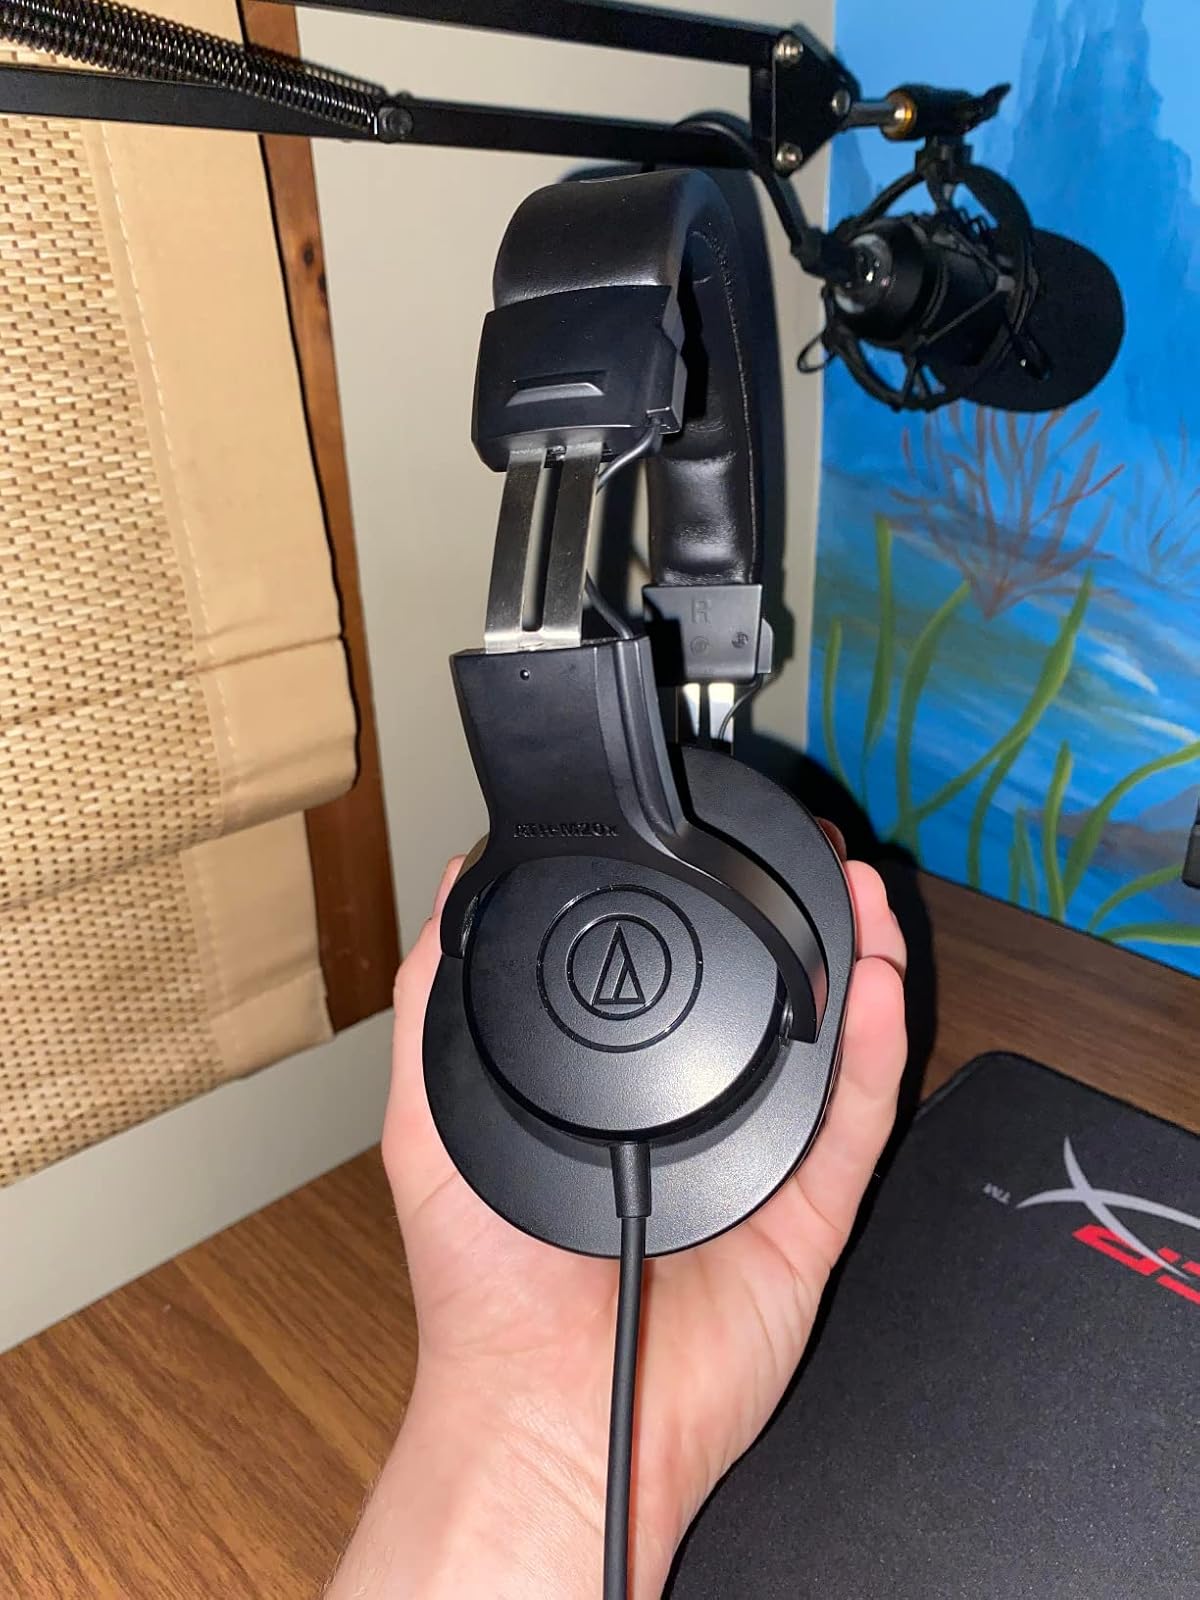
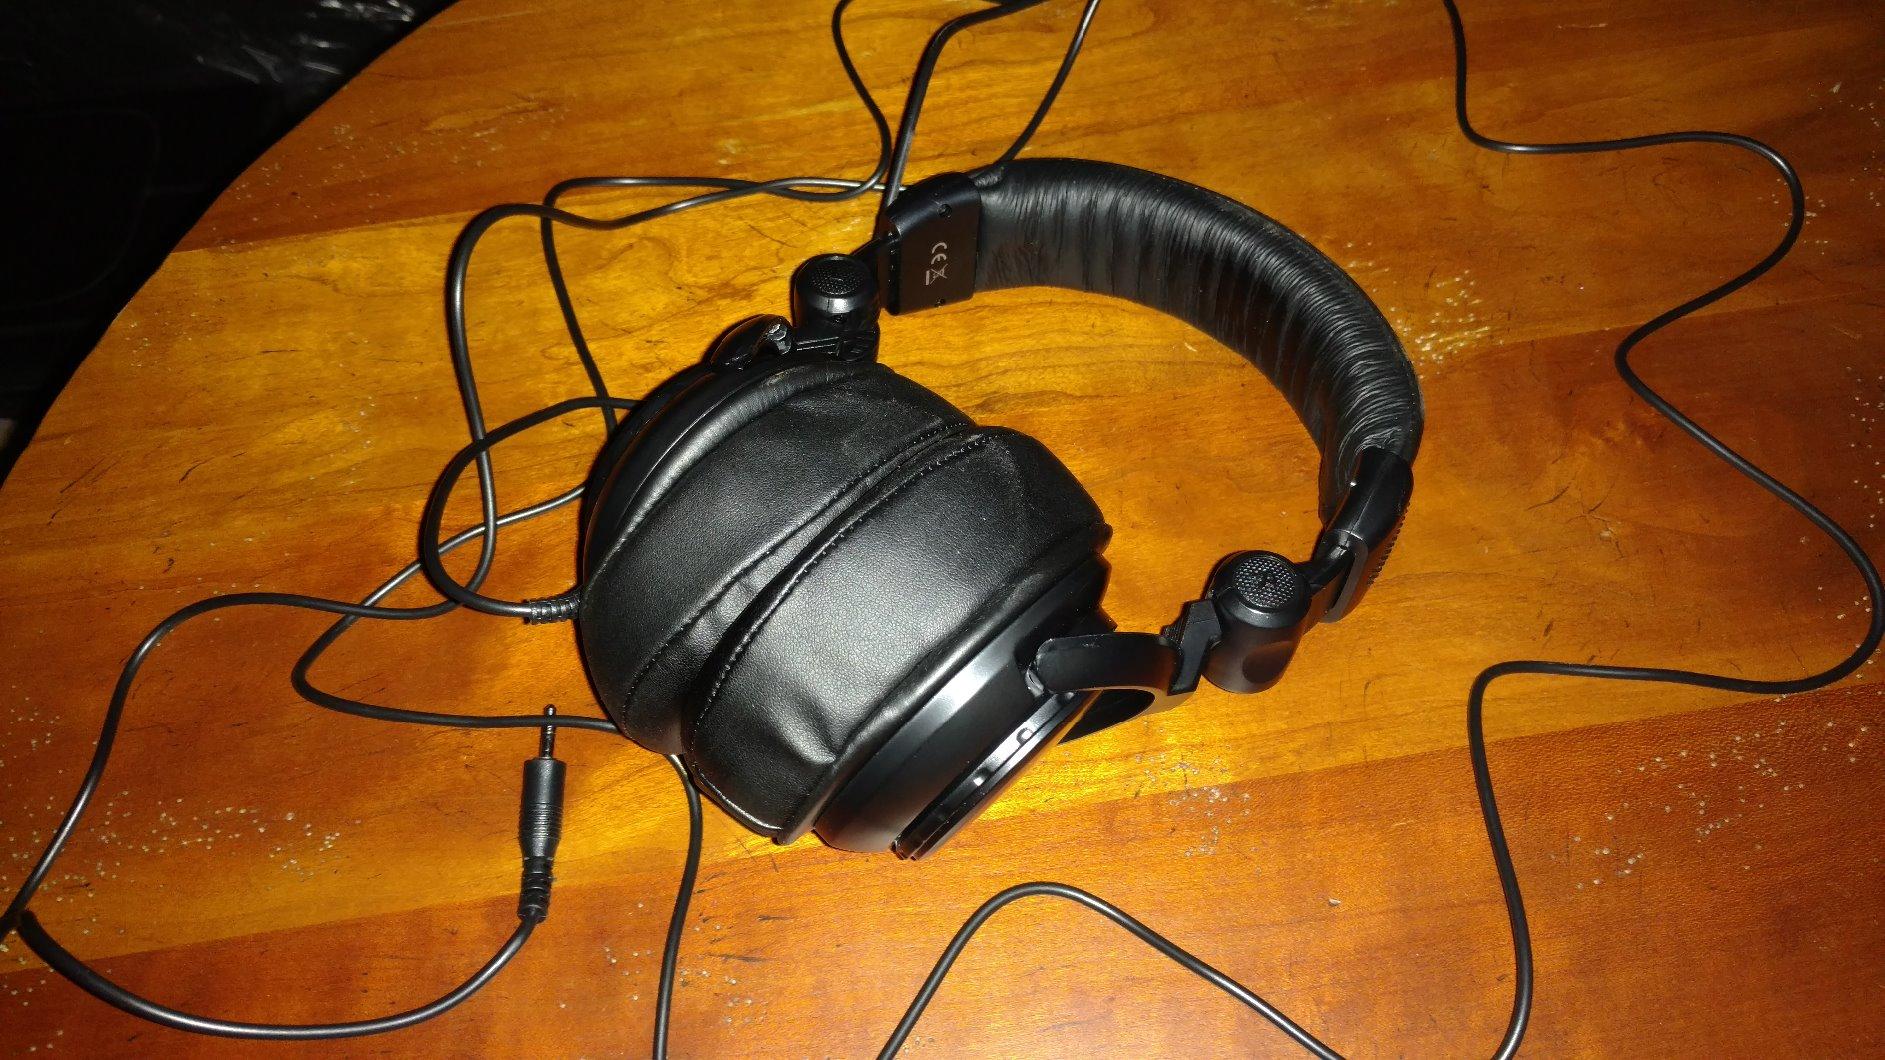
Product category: headphones
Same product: no